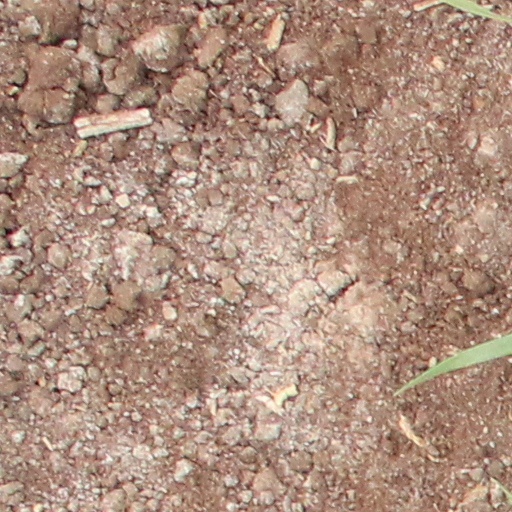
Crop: wheat